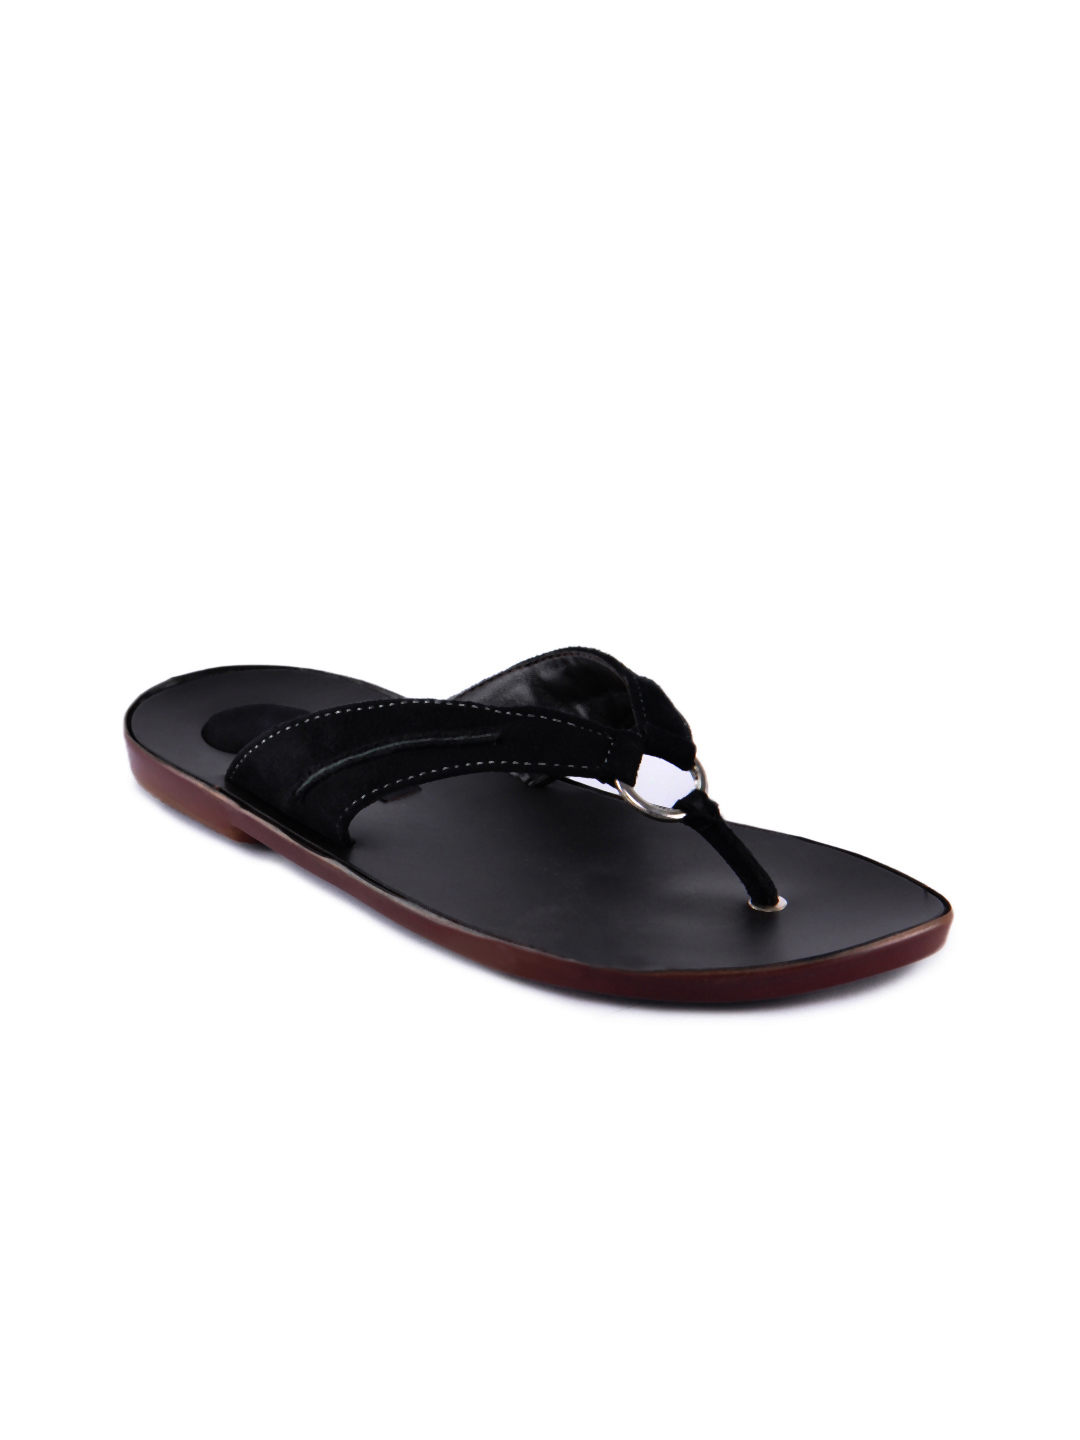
Inc. 5 Women Casual Black Sandals
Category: Footwear / Shoes / Flats
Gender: Women
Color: Black
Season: Fall 2011
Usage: Casual